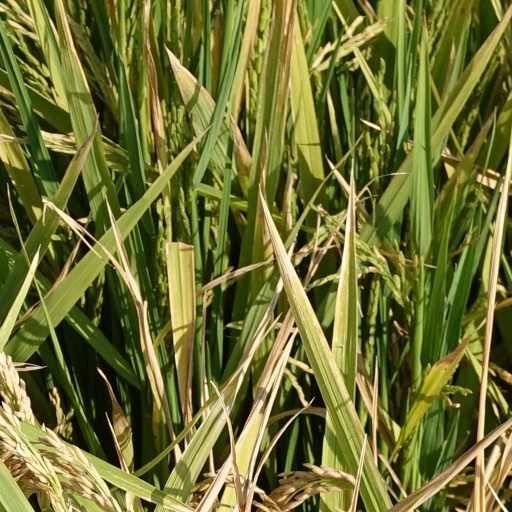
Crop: rice